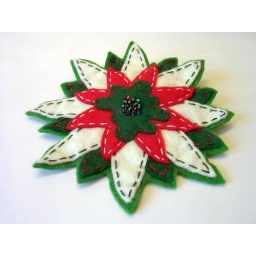
Christmas brooch in white with small glass bead detail.